Axioupoli

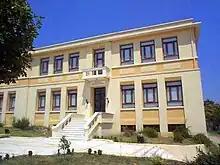
Natural history museum

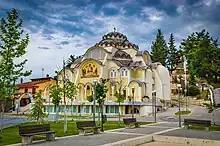
Axion Estin church in Axioupoli

Refounded in 1760 by Christian settlers from adjoining areas, they chose it as their new home due to its proximity to the Axios River, near the ruins of ancient town Atalanti. The town form part of the Ottoman Empire until the early 20th century. In the Greek revolution of 1821, inhabitants of Axioupolis and other villages, fought against Ottomans. The family of Papazafiriou Stamatiadi from Idomeni gave the most famous Greek fighters of 1821. The Ottoman troops defeated the rebels in the area, and the revolution continued only in Southern Greece.